Screw thread

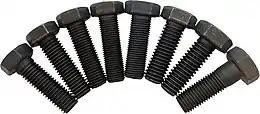
Different (and incompatible) threads including (from left) M12 left hand, standard M12, M12x1.5 (fine), M12x1.25 (fine), 1/2" UNF, 1/2" UNC, 1/2" BSW, and 1/2" BSF

The cross-sectional shape of a thread is often called its "form" or "threadform" (also spelled "thread form"). It may be square, triangular, trapezoidal, or other shapes. The terms "form" and "threadform" sometimes refer to all design aspects taken together (cross-sectional shape, pitch, and diameters), but commonly refer to the standardized geometry used by the screw. Major categories of threads include machine threads, material threads, and power threads.